List of birds of Kerala

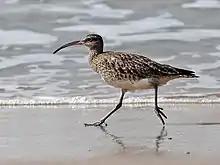
Whimbrel at Kannur, Kerala

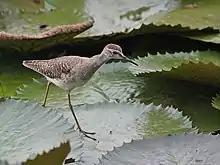
Wood sandpiper at Kannur, Kerala

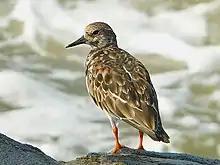
Ruddy turnstone at Kannur, Kerala

Scolopacidae is a large diverse family of small to medium-sized shorebirds including the sandpipers, curlews, godwits, shanks, tattlers, woodcocks, snipes, dowitchers and phalaropes. The majority of these species eat small invertebrates picked out of the mud or soil. Variation in length of legs and bills enables multiple species to feed in the same habitat, particularly on the coast, without direct competition for food.